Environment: real
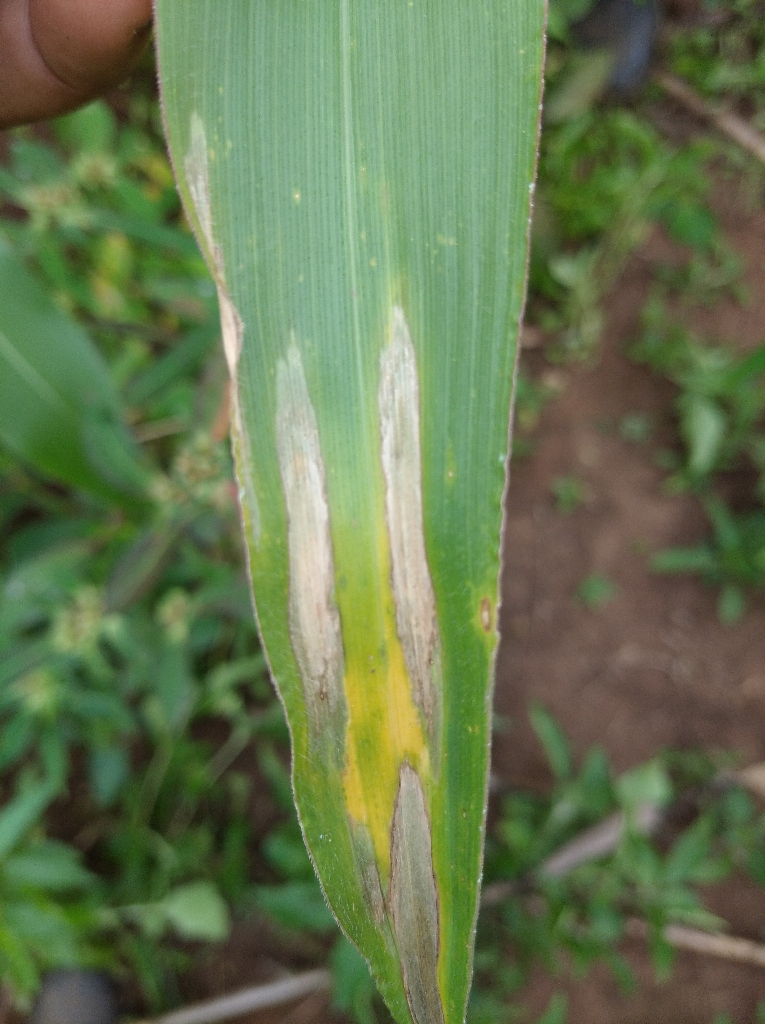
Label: northern_corn_leaf_blight